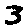
Label: 3